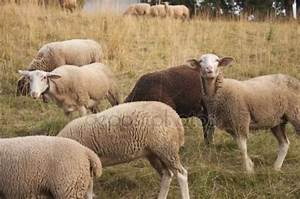
Label: pecora